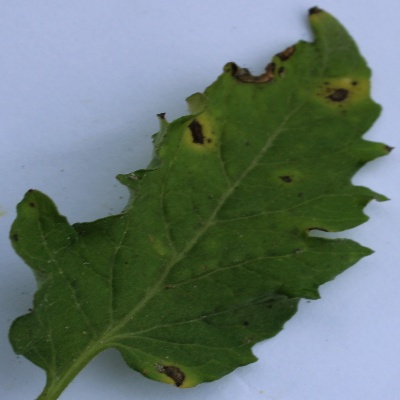
Crop: Tomato
Condition: septoria leaf spot